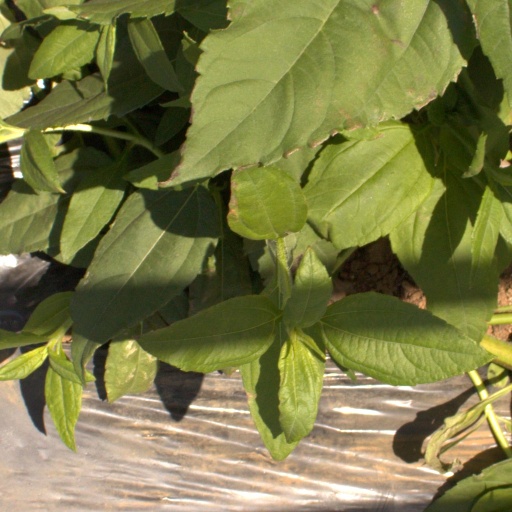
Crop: Jerusalem artichoke